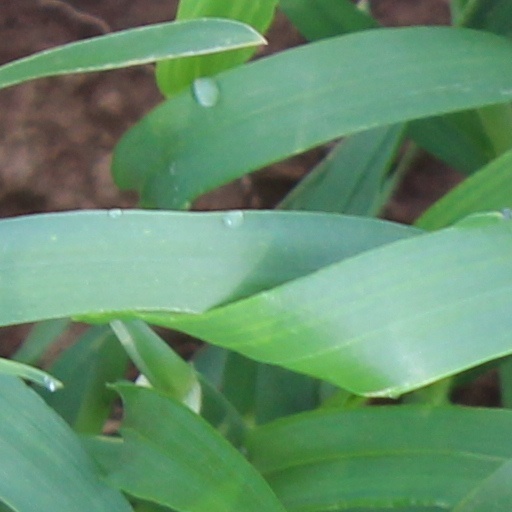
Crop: wheat